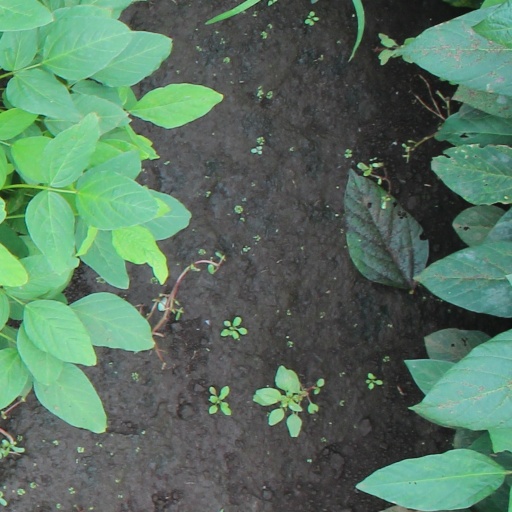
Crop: soybean